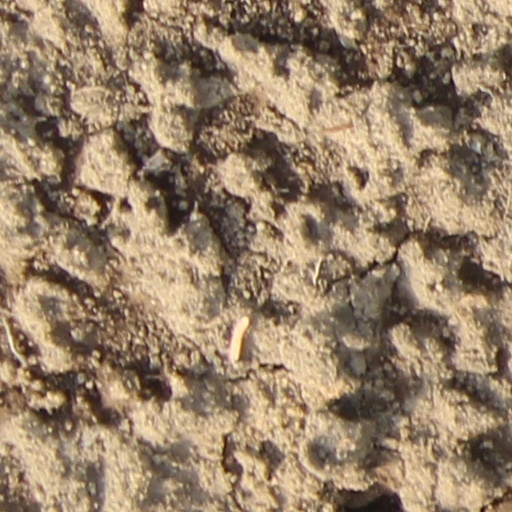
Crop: wheat